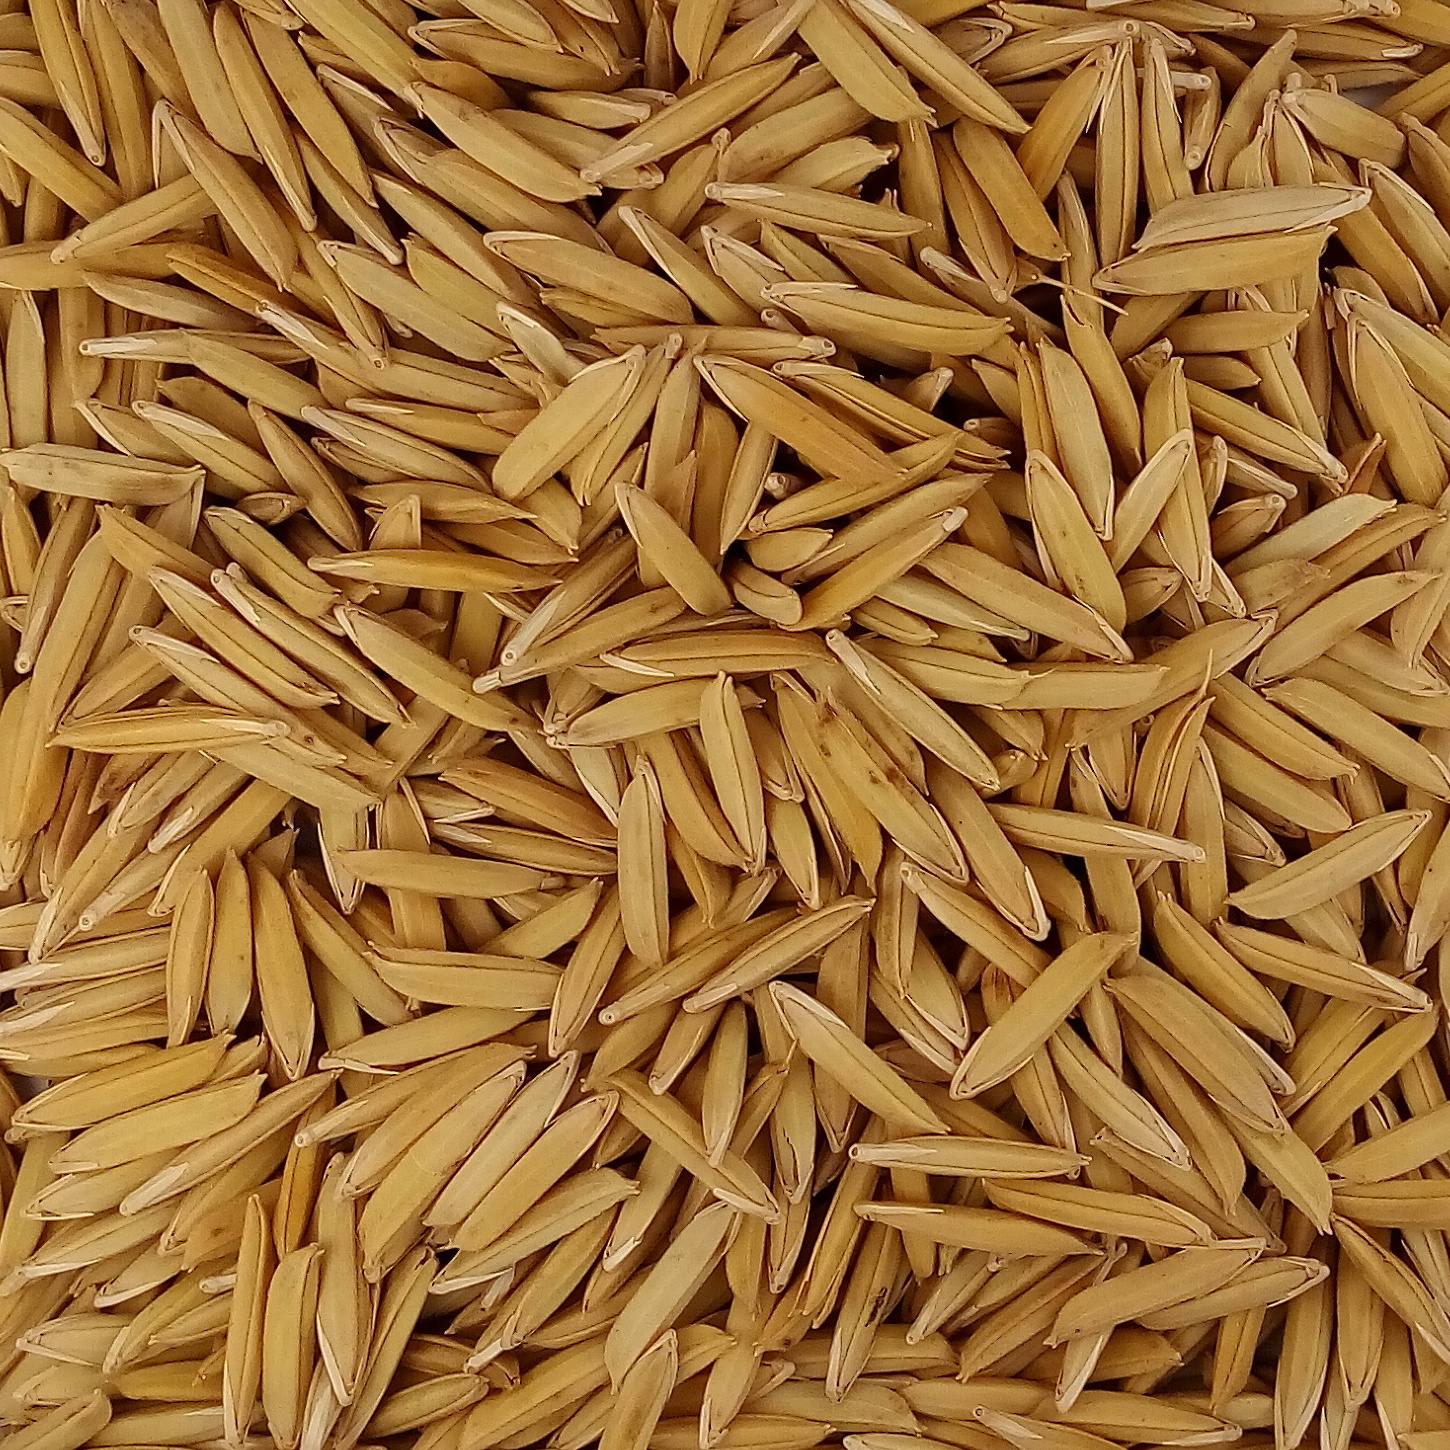
Rice seed variety: 1718